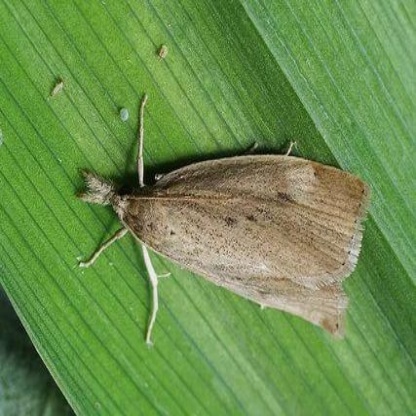
Nhãn: Sâu đục thân (Sọc nâu )( Chilo suppressalis )